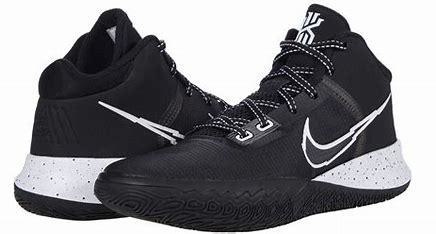
Brand: Nike
Model: Kyrie Flytrap 4